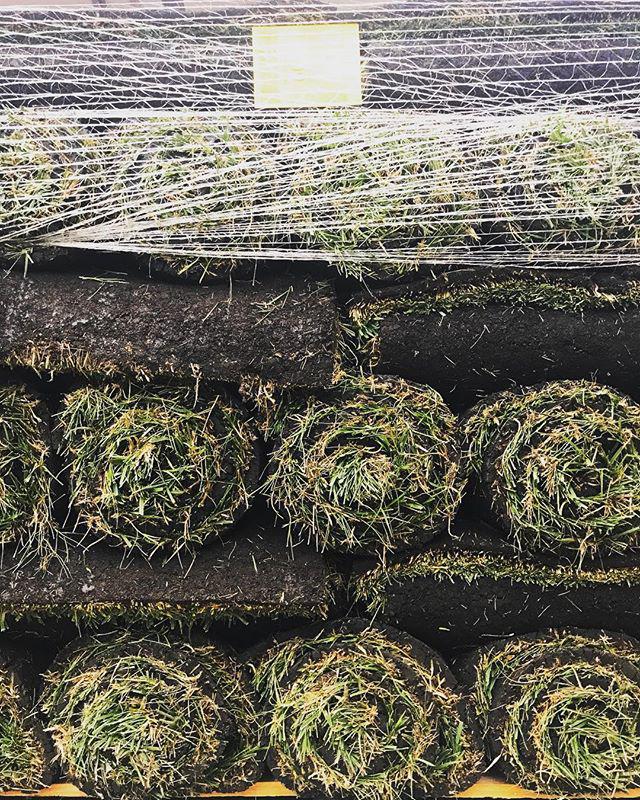
roll me up in a puddle of grass i 'm fine .
Relation: Story